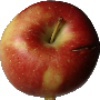
Label: braeburn_apple